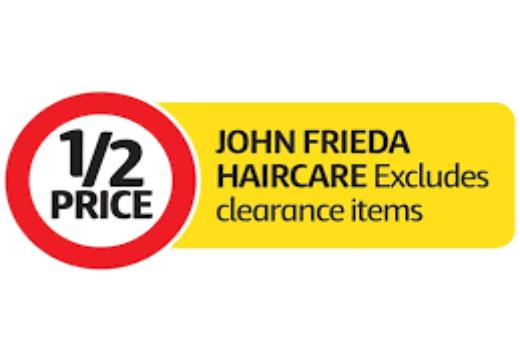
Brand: John Frieda
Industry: Necessities